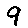
Label: 9